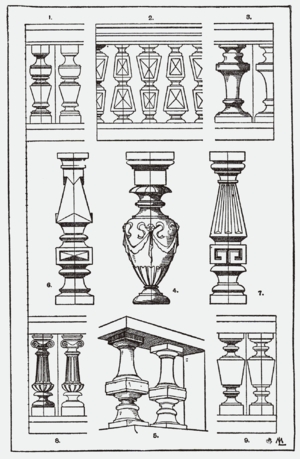
Un balustre est une colonnette de forme renflée, généralement assemblée à d'autres colonnettes par une tablette à hauteur d'appui.
Ce lexique reprend les termes anciennement employés ou employés en maçonnerie.